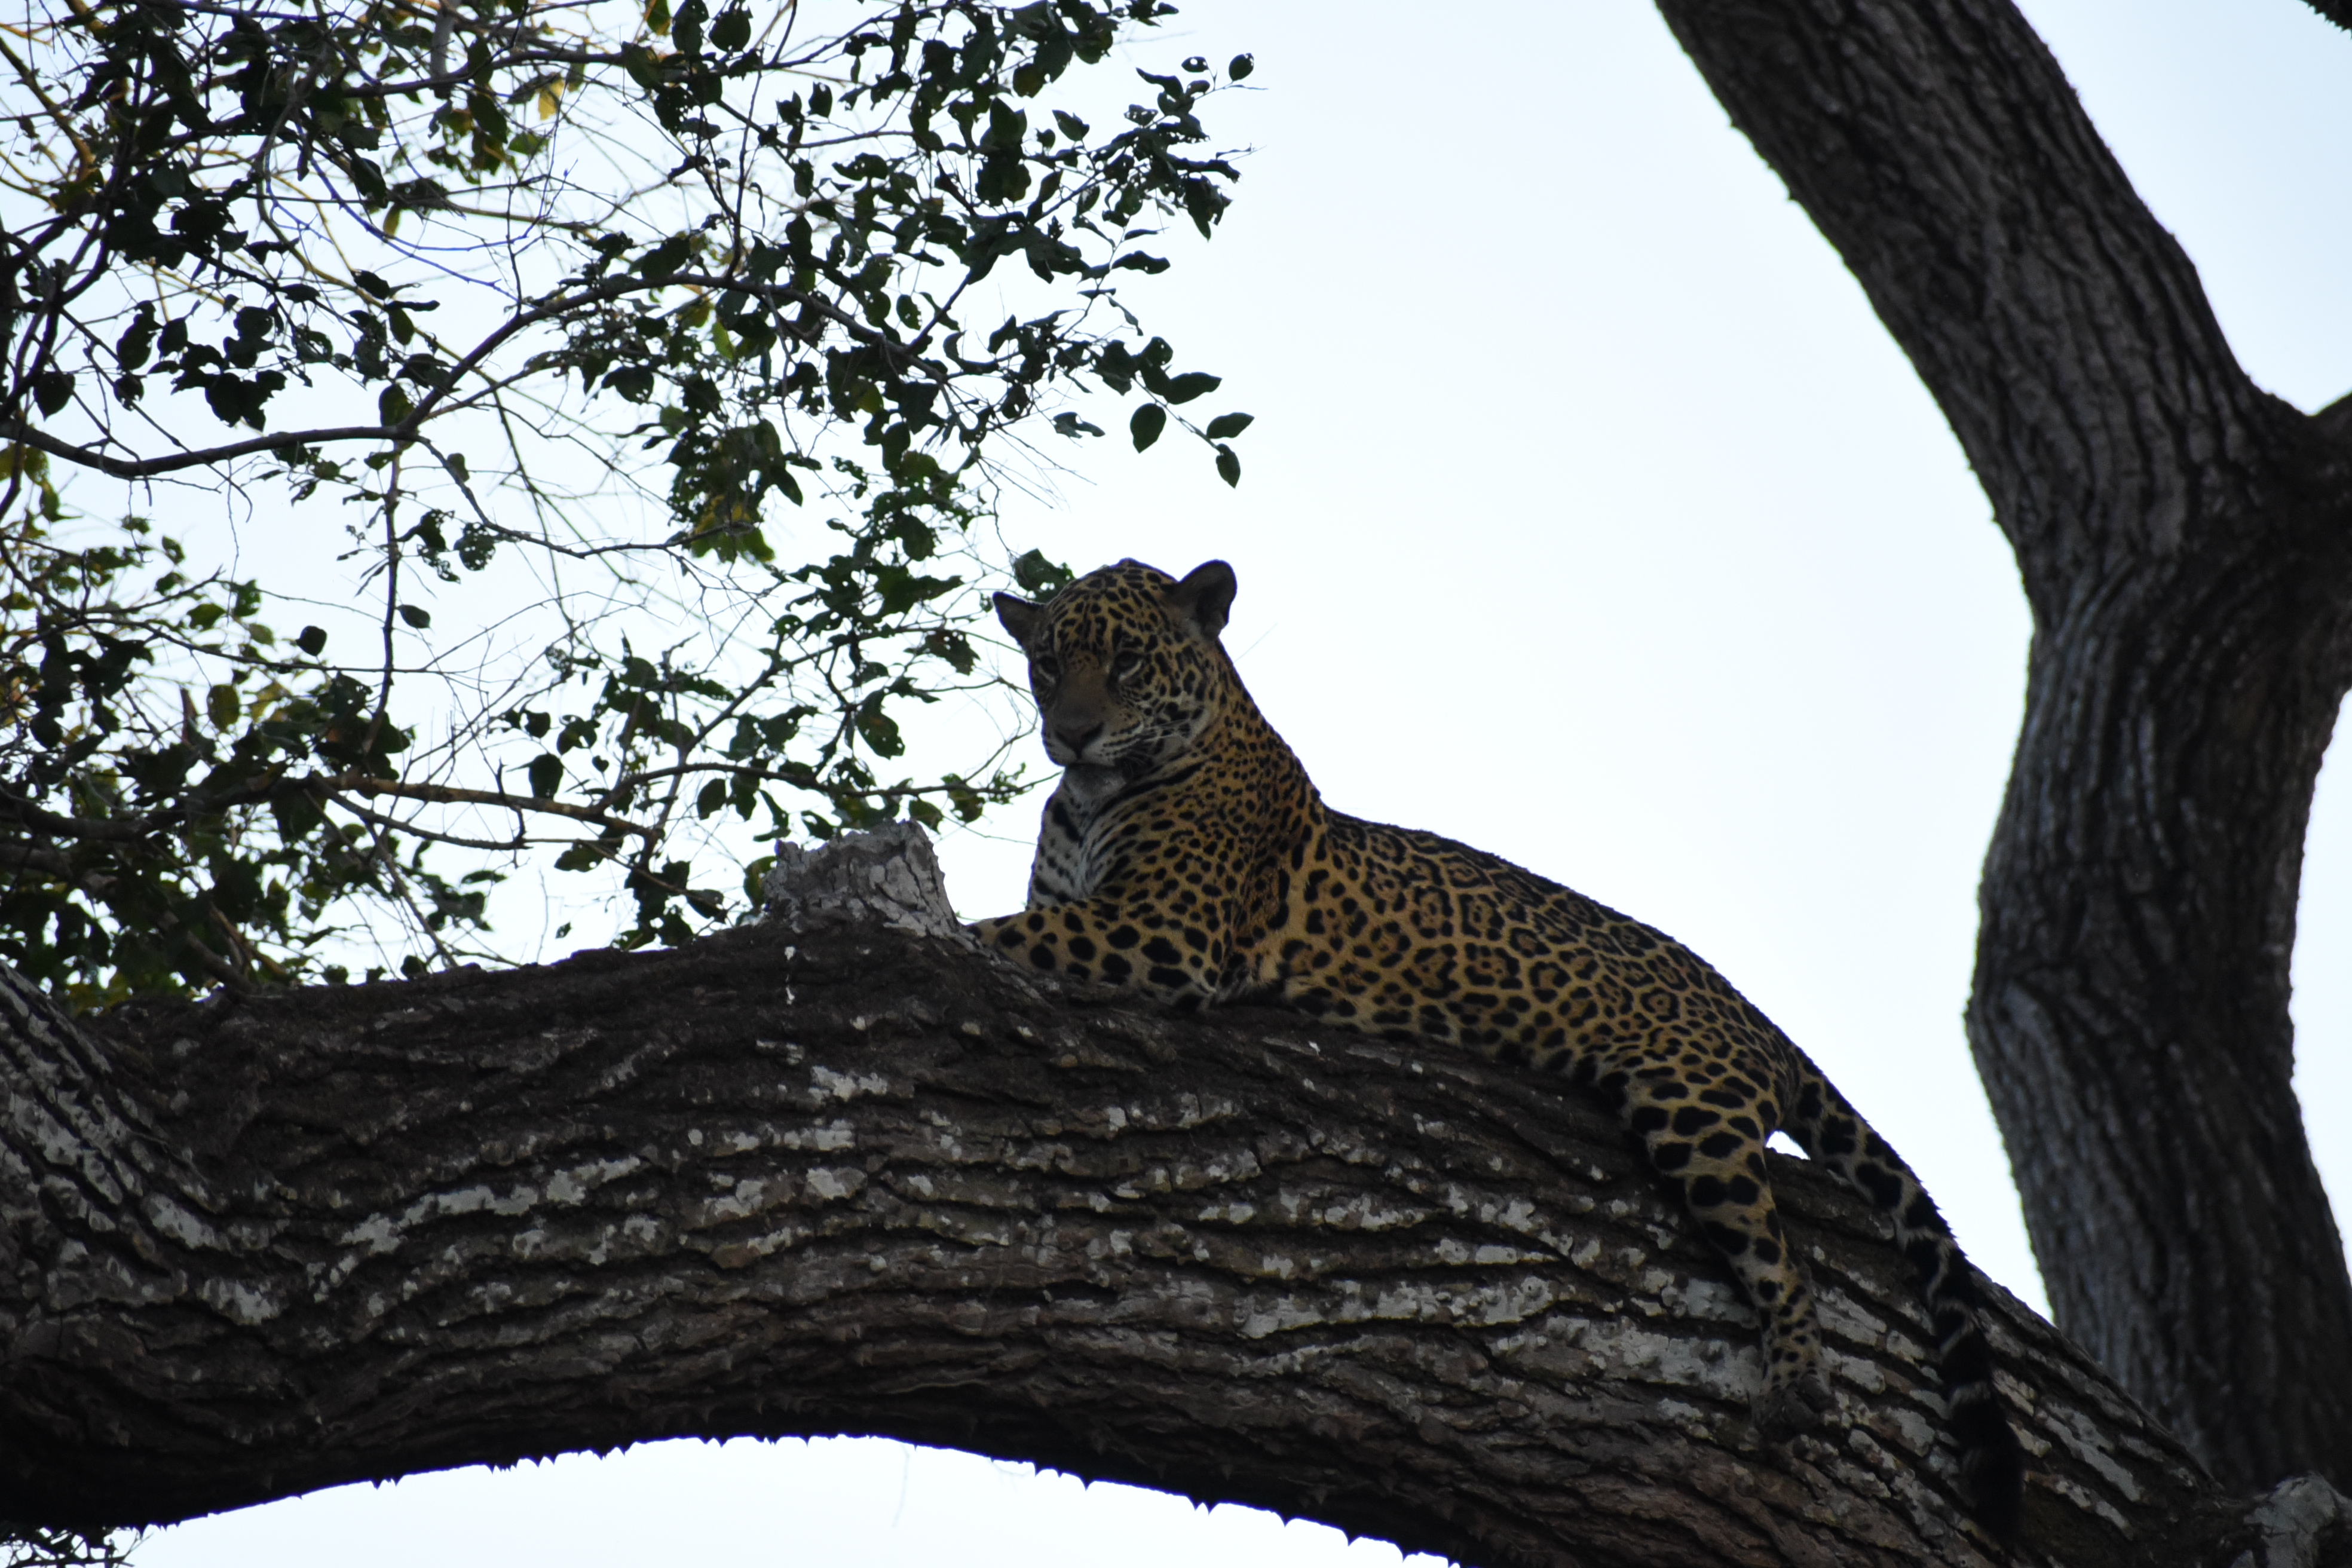
Jaguar: Benita